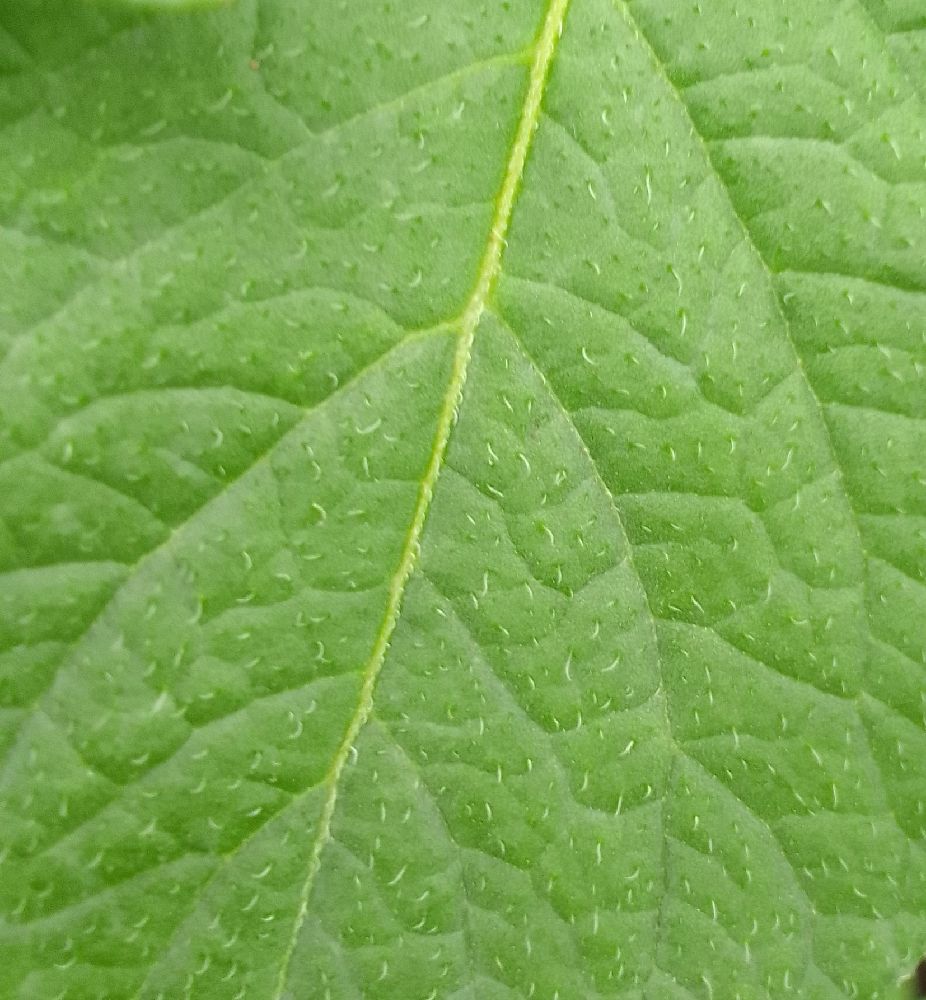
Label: Healthy